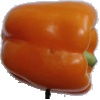
Label: orange_pepper